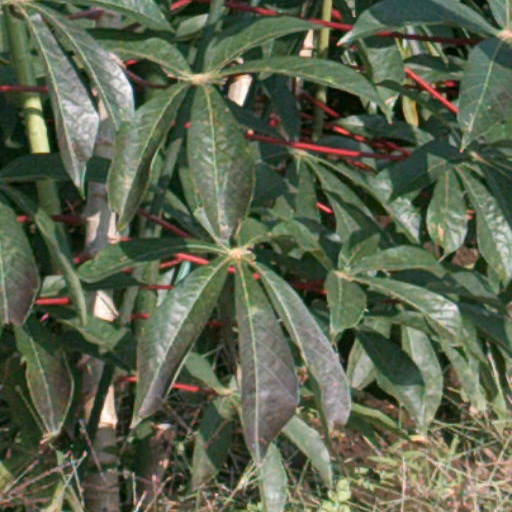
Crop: cassava